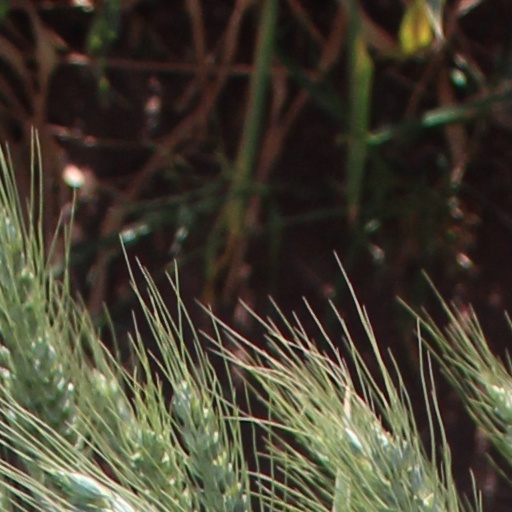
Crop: wheat